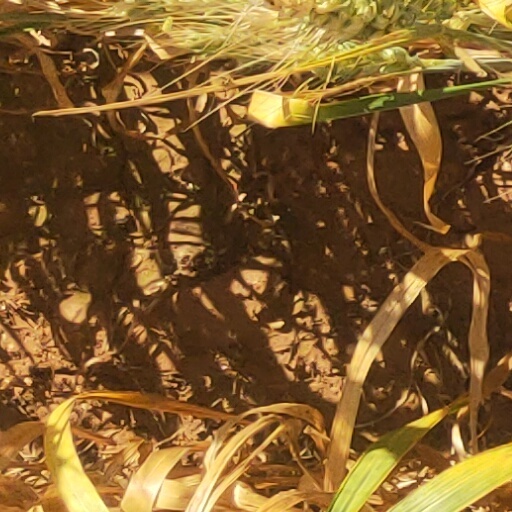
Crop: wheat